André Glucksmann

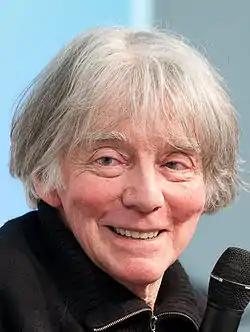
Glucksmann in 2012

André Glucksmann (19 June 1937 – 10 November 2015) was a French philosopher, activist, and writer. He was a leading figure of the new philosophers. Glucksmann began his career as a Marxist, who went on to reject Marxism–Leninism and real socialism in the popular book "La Cuisinière et le Mangeur d'Hommes" (1975), and later became an anti-Communist and outspoken critic of the Soviet Union and post-Soviet Russian foreign policy. He was a strong supporter of human rights. In later years, he opposed the claim that Islamic terrorism is the product of the clash of civilizations between Islam and the Western world.